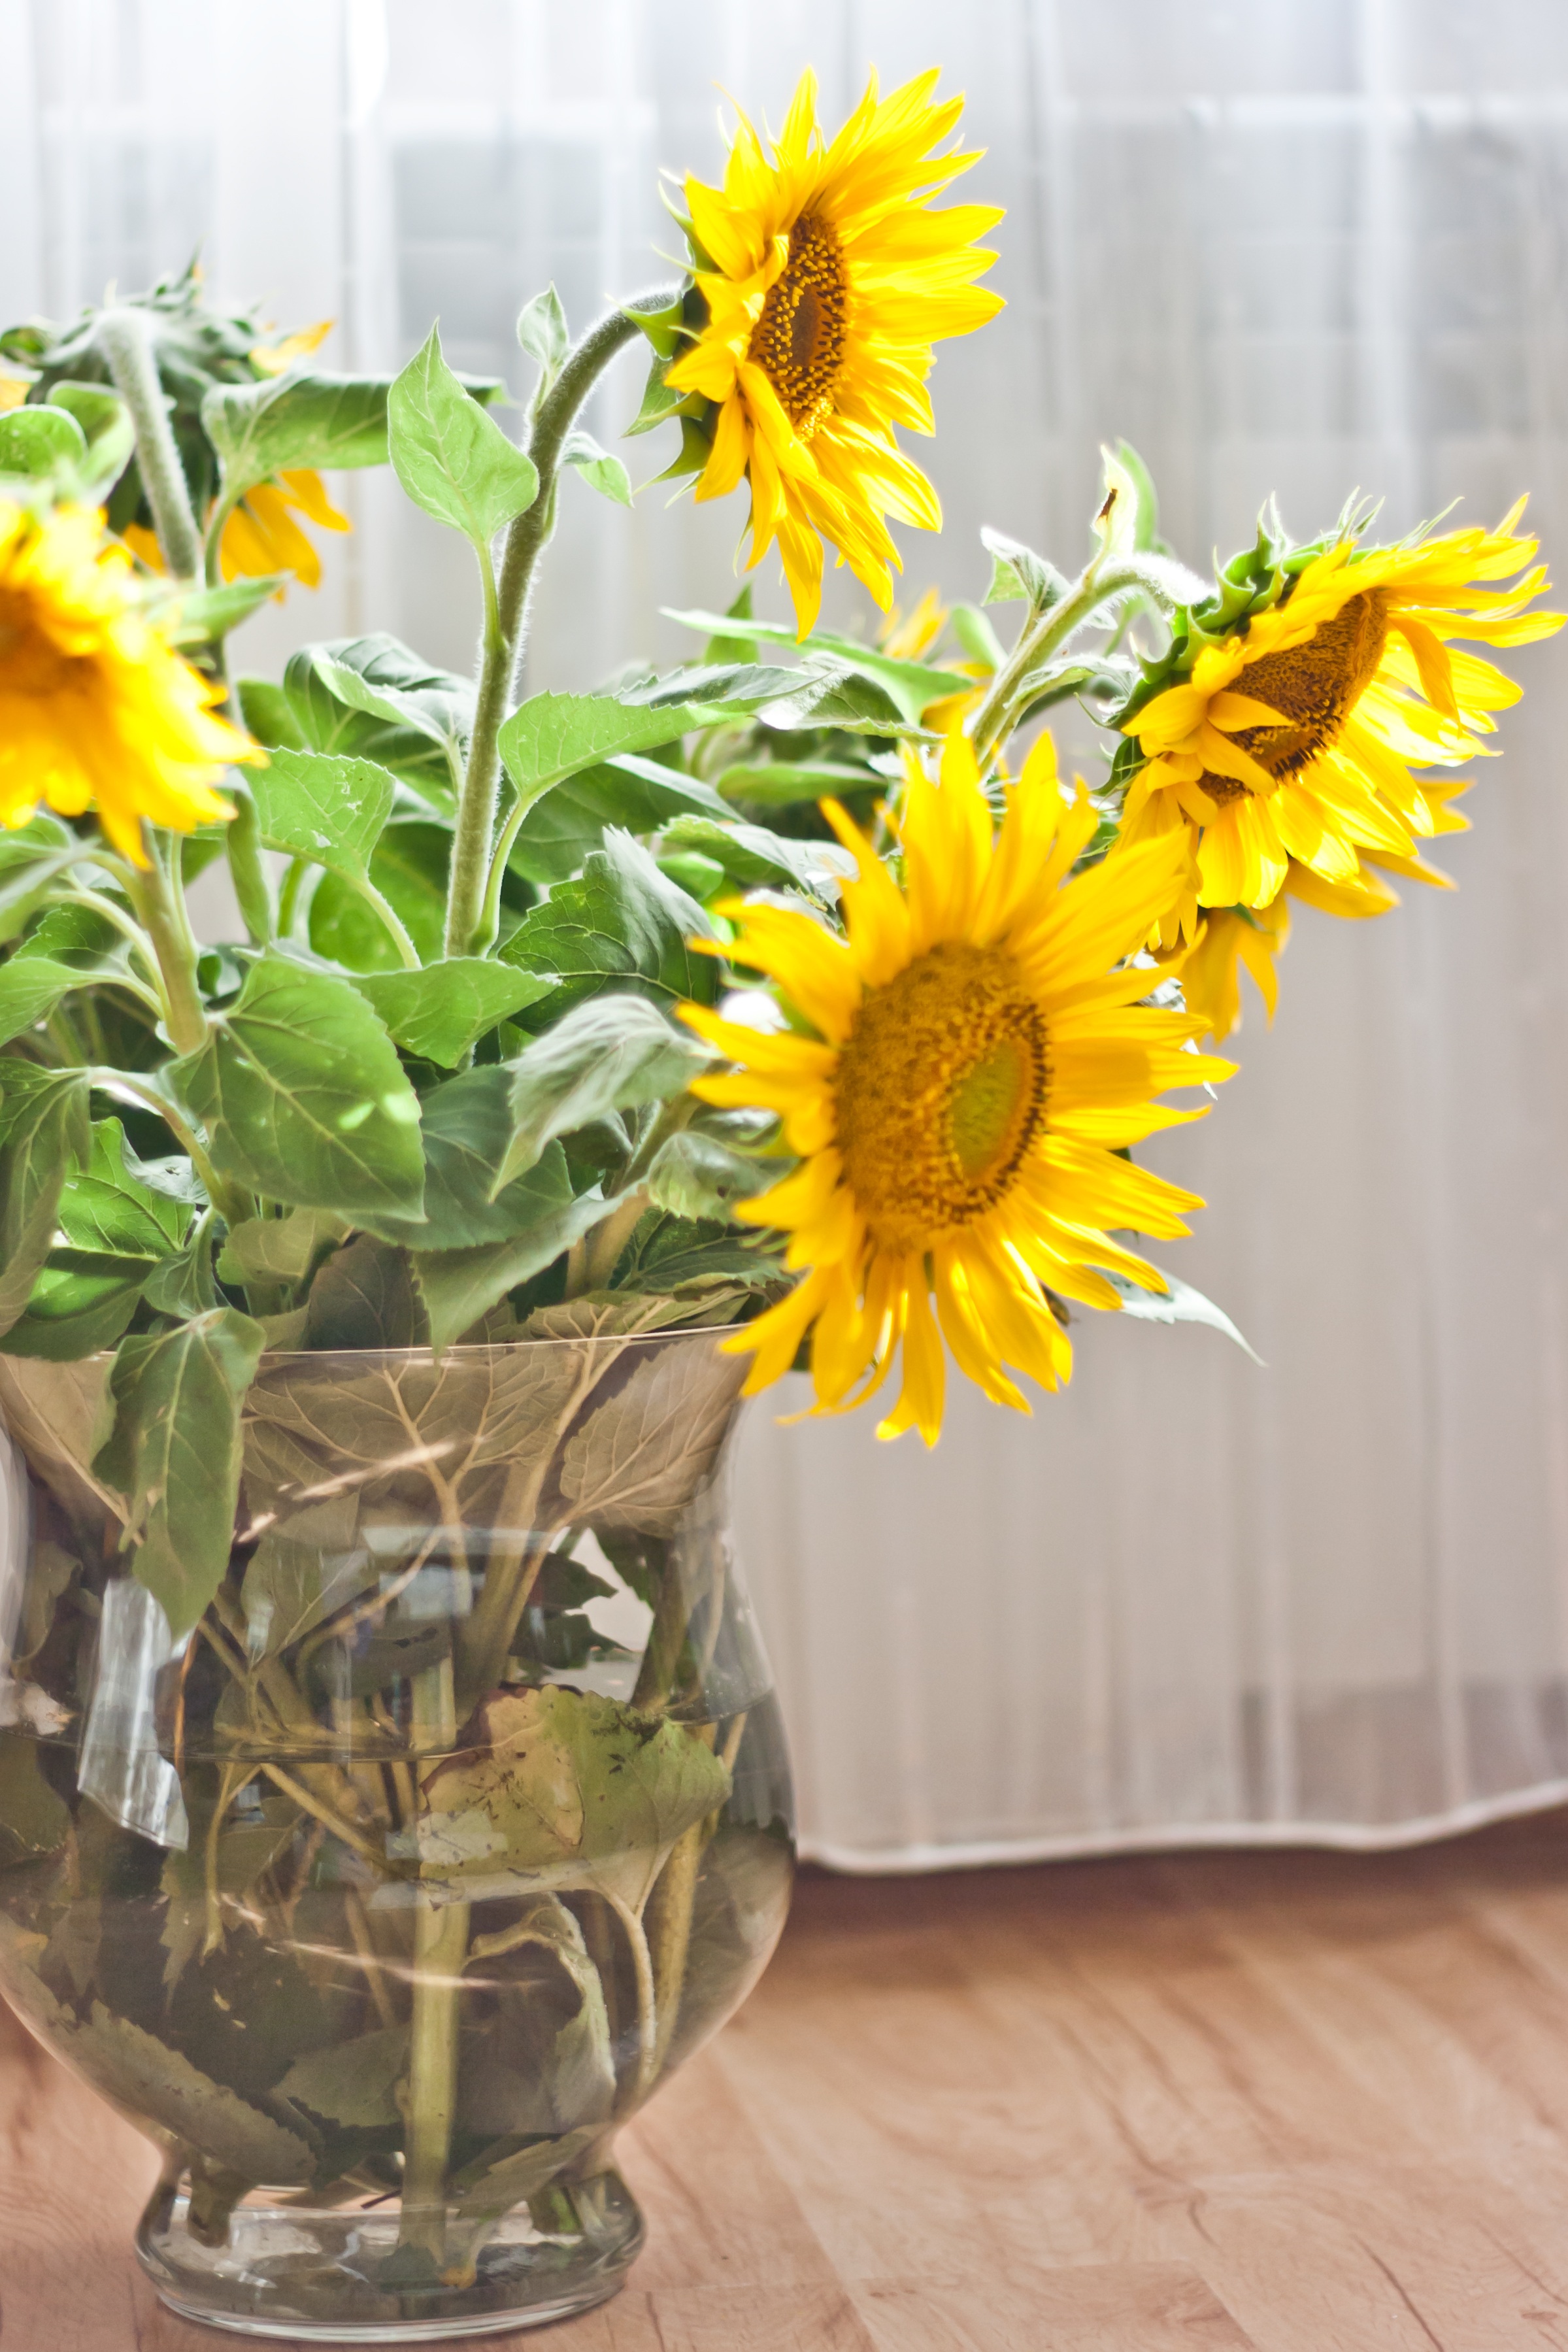
plant, flower, vase, yellow, sunflower, flowers, floristry, flowering plant, daisy family, flower bouquet, cut flowers, floral design, land plant, flower arranging